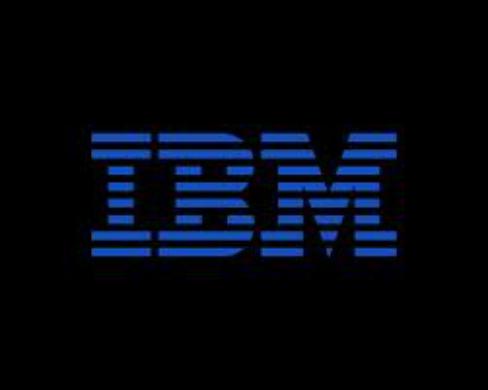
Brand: IBM
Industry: Electronic